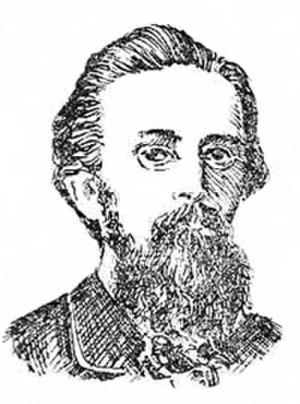
Peter von Glehn, seigneur de Jelgimeggi, né le 8 novembre 1835 à Jelgimeggi, en actuelle Estonie, et mort à Saint-Pétersbourg le 16 avril 1876, est un voyageur, botaniste, hydrographe et géographe allemand de la Baltique, sujet de l'Empire russe qui fut chercheur en Sakhaline et en Mandchourie extérieure.